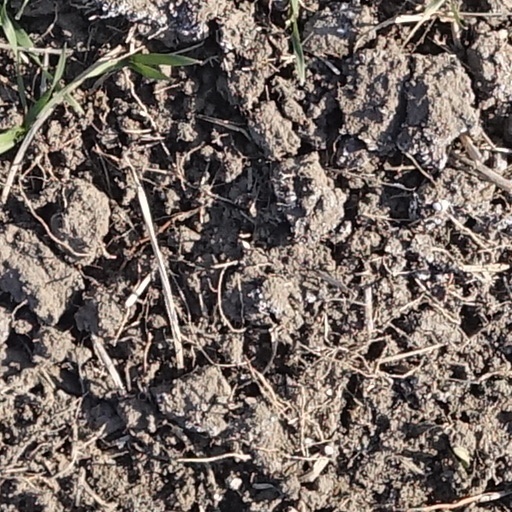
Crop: wheat